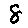
Label: 8